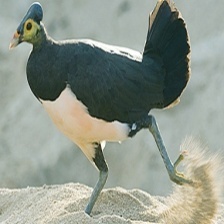
Species: MALEO
Scientific name: MACROCEPHALON MALEO